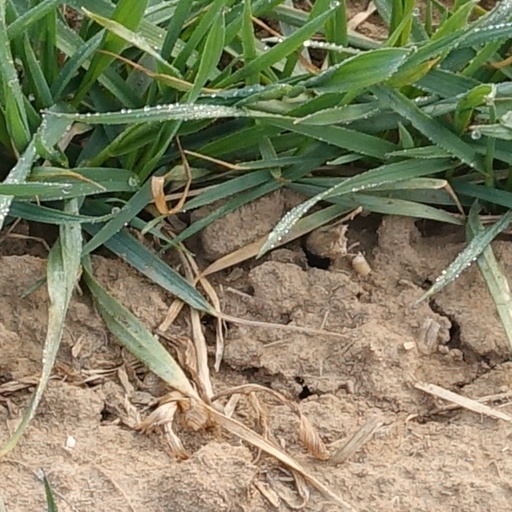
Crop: wheat